Valeriy Baranov

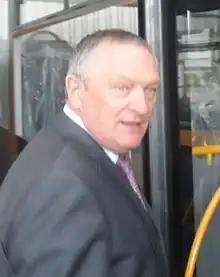
Baranov in 2014

Valeriy Oleksіyovych Baranov (19 April 1957 – 5 May 2023) was a Ukrainian politician. He served as Governor of Zaporizhzhia Oblast, March – October 2014 and was a People's Deputy of Ukraine (2007–2012).